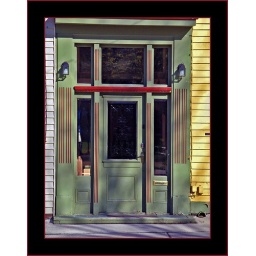
A door of one of the many beautiful Victorian style houses in St. John's-Newfoundland